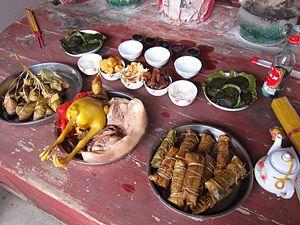
Le culte des ancêtres est une pratique commune à beaucoup de religions. Abandonné sous sa forme initiale dans de nombreux endroits, ce type de culte subsiste à Madagascar, en Chine, au Viêt Nam, en Corée du Sud, au Mexique, ou en Europe à travers un syncrétisme avec le christianisme. Les religions orientales ont intégré depuis l'origine le culte des ancêtres. Sur le plan formel, les religions monothéistes comme le judaïsme, le christianisme et l'islam ne le reconnaissent pas, ce qui n'empêche pas la pratique de syncrétismes avec ces confessions, en Afrique et au Moyen-Orient, tels l'islam soufi et, en Amérique latine et Afrique occidentale et centrale, le culte catholique des saints.